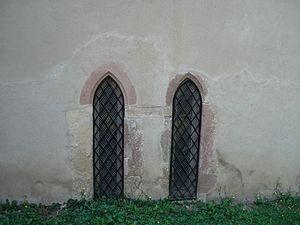
Wattwiller Eglise Fenêtre géminée gothique vue de l'extérieur Wattwiller Kirche Paariges gotisches Fenster Aussenanblick
Wattwiller est une commune française située dans le département du Haut-Rhin, en région Grand Est.